2 Kings 16

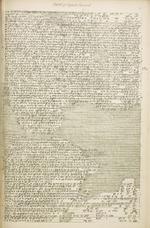
The text of Nimrud Tablet K.3751 in Sir Henry Rawlinson's Editio princeps, which contains the name of "Ahaz (written as "Jeho-ahaz") of Judah".

Much of Ahaz's foreign policy is not known from the Books of Kings, but from the Book of Isaiah and Assyrian inscriptions ("ANET" 282–284).